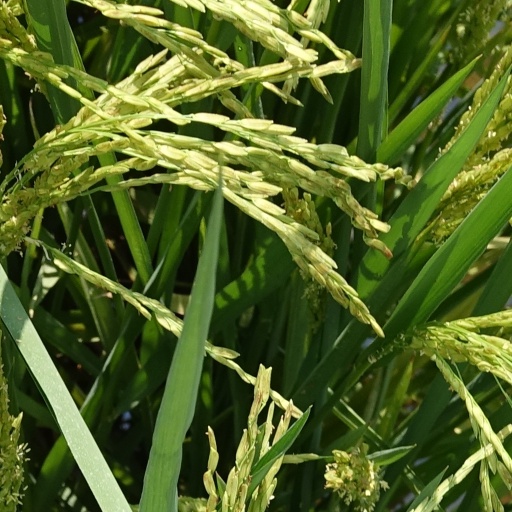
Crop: rice